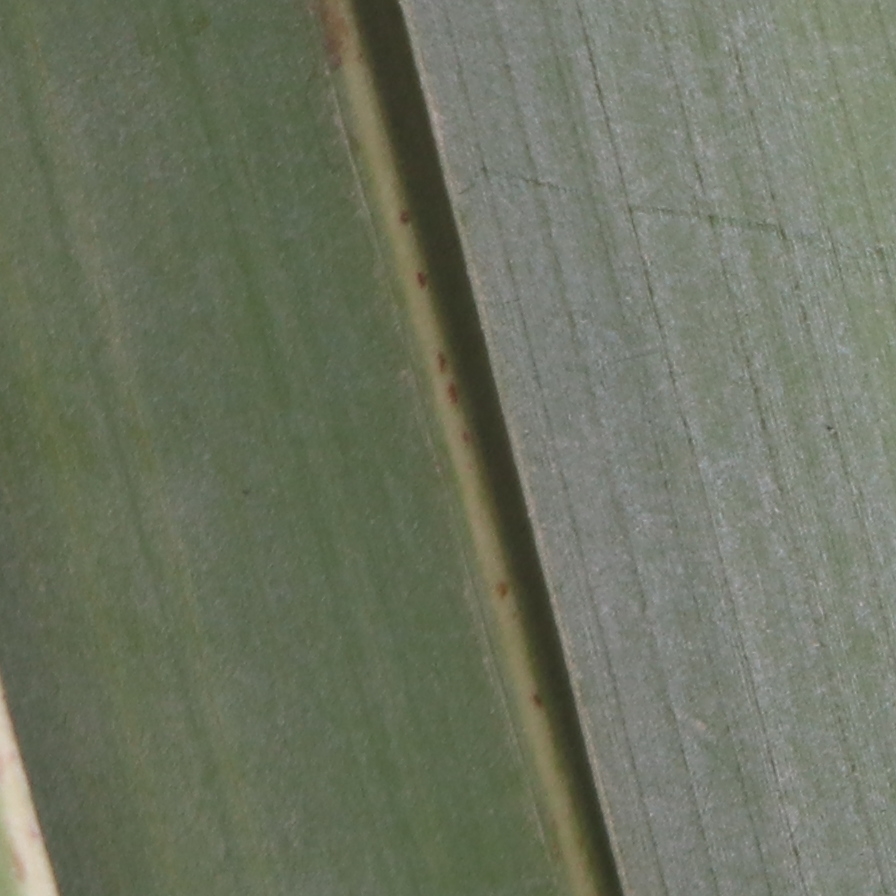
Label: Healthy